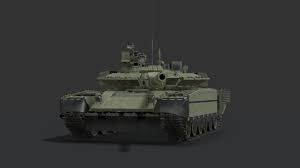
Label: T-90